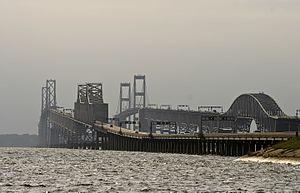
Pont de la baie de Chesapeake depuis le comté de Queen Anne, Maryland, USA